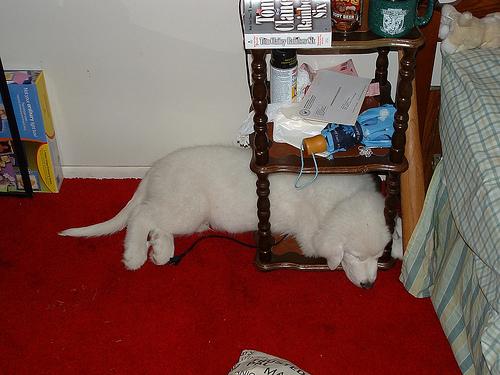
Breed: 225-n000073-Great_Pyrenees